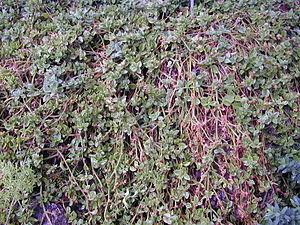
La Ficoïde à feuilles en cœur est une plante vivace de la famille des Aizoacées, originaire d'Afrique du Sud.